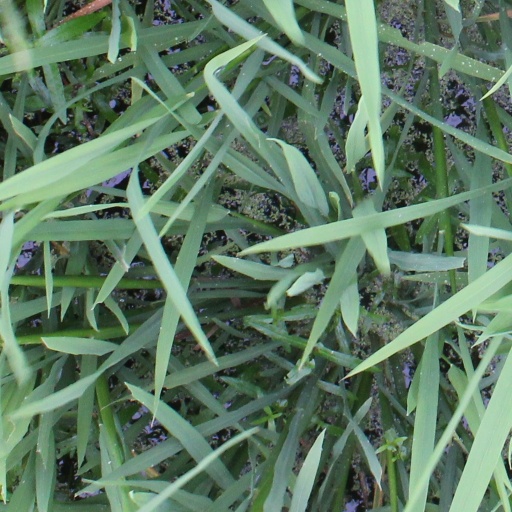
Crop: rice